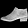
Label: Ankle boot